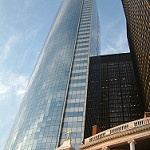
Label: buildings